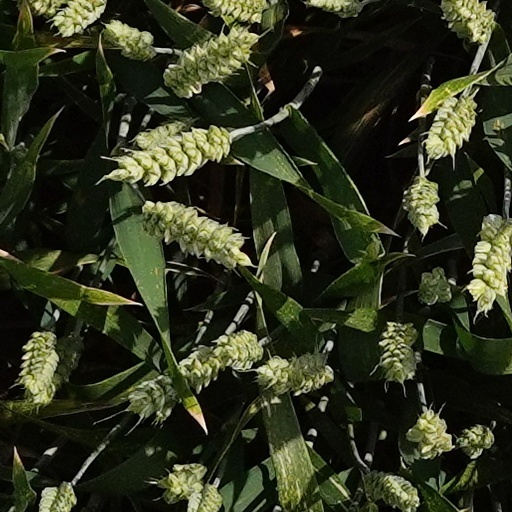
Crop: wheat